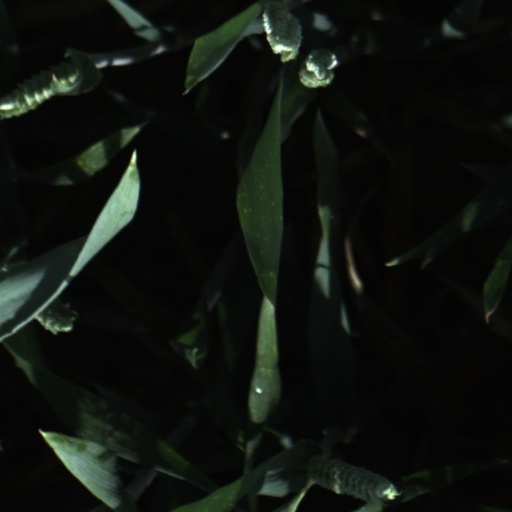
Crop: wheat